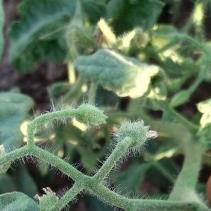
Crop: Tomato
Condition: virosis-d